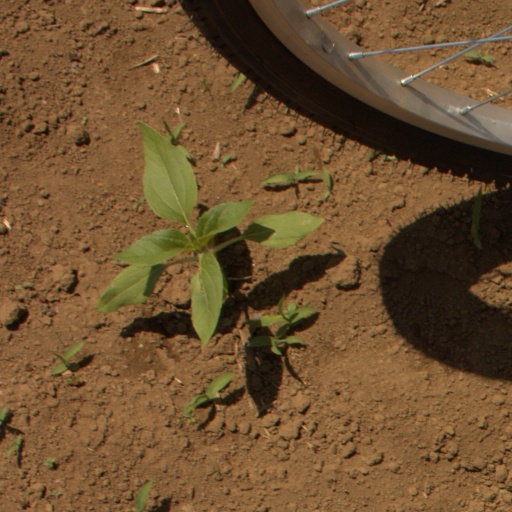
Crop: Jerusalem artichoke